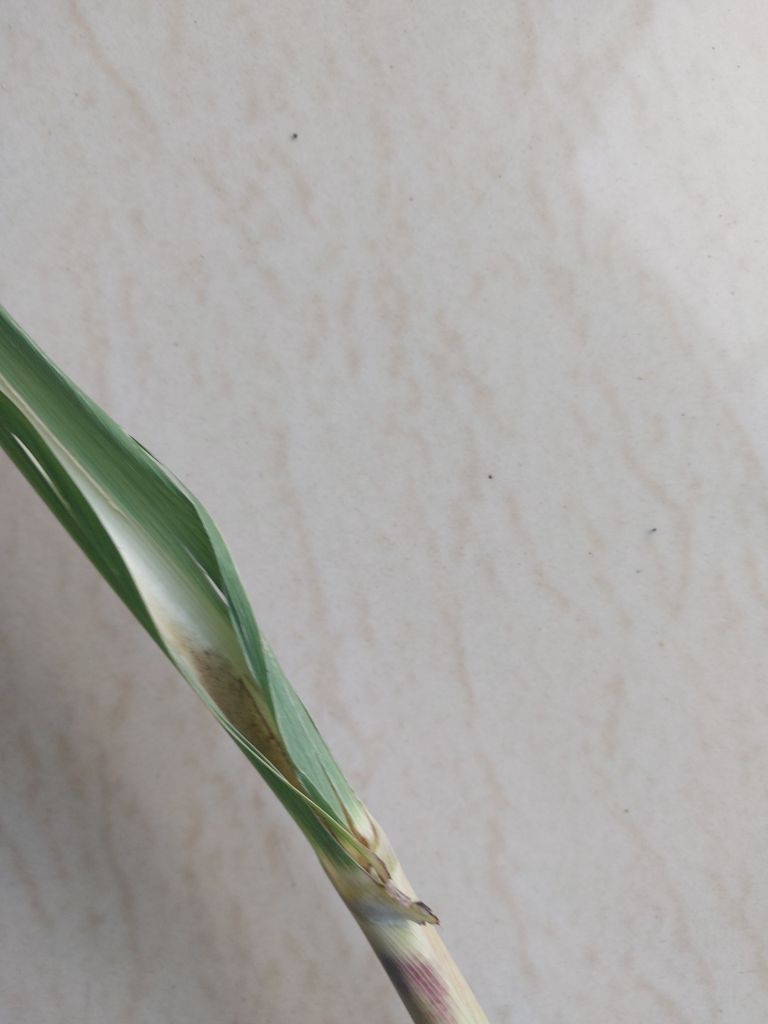
Label: Pokkah Boeng